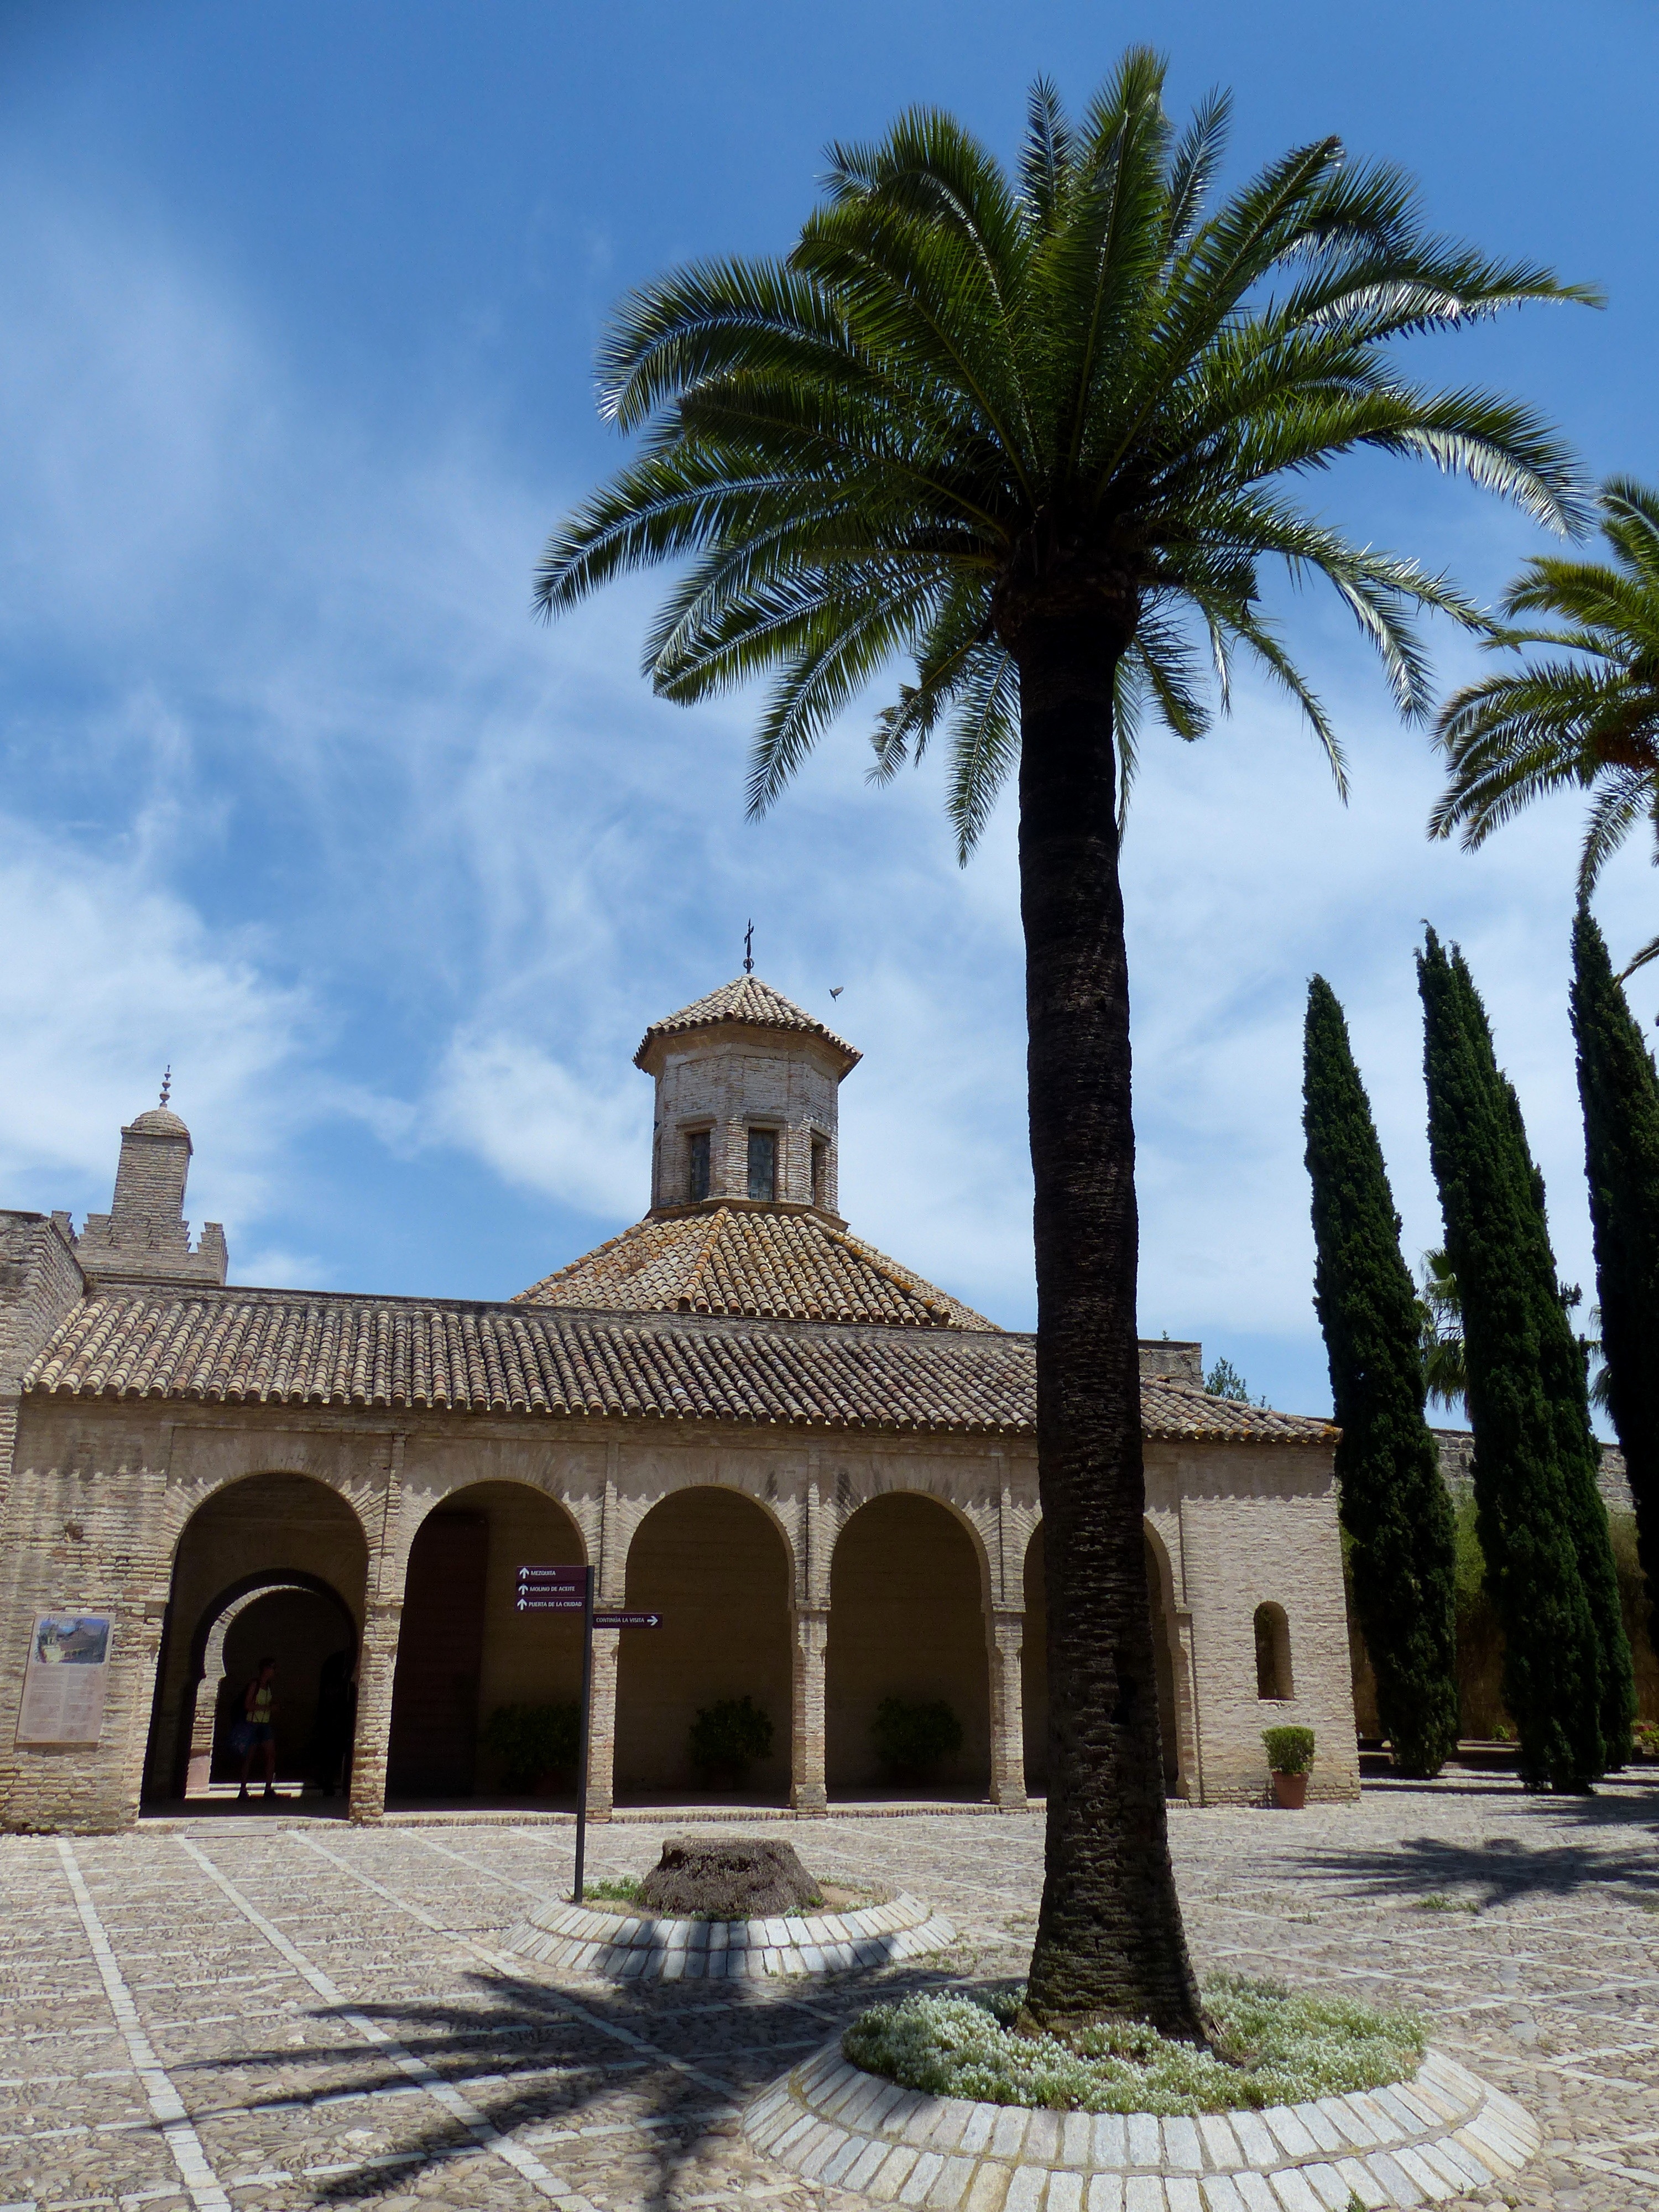
tree, architecture, building, palace, vacation, arch, landmark, place of worship, courtyard, andalusia, mosque, alcazar, moorish, jerez, ancient history, arecales